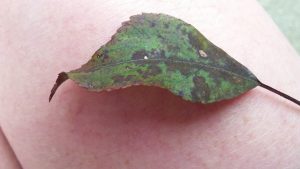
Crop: apple
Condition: scab